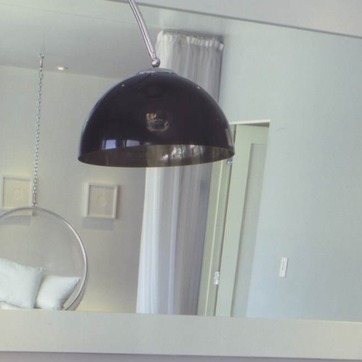
Material: mirror